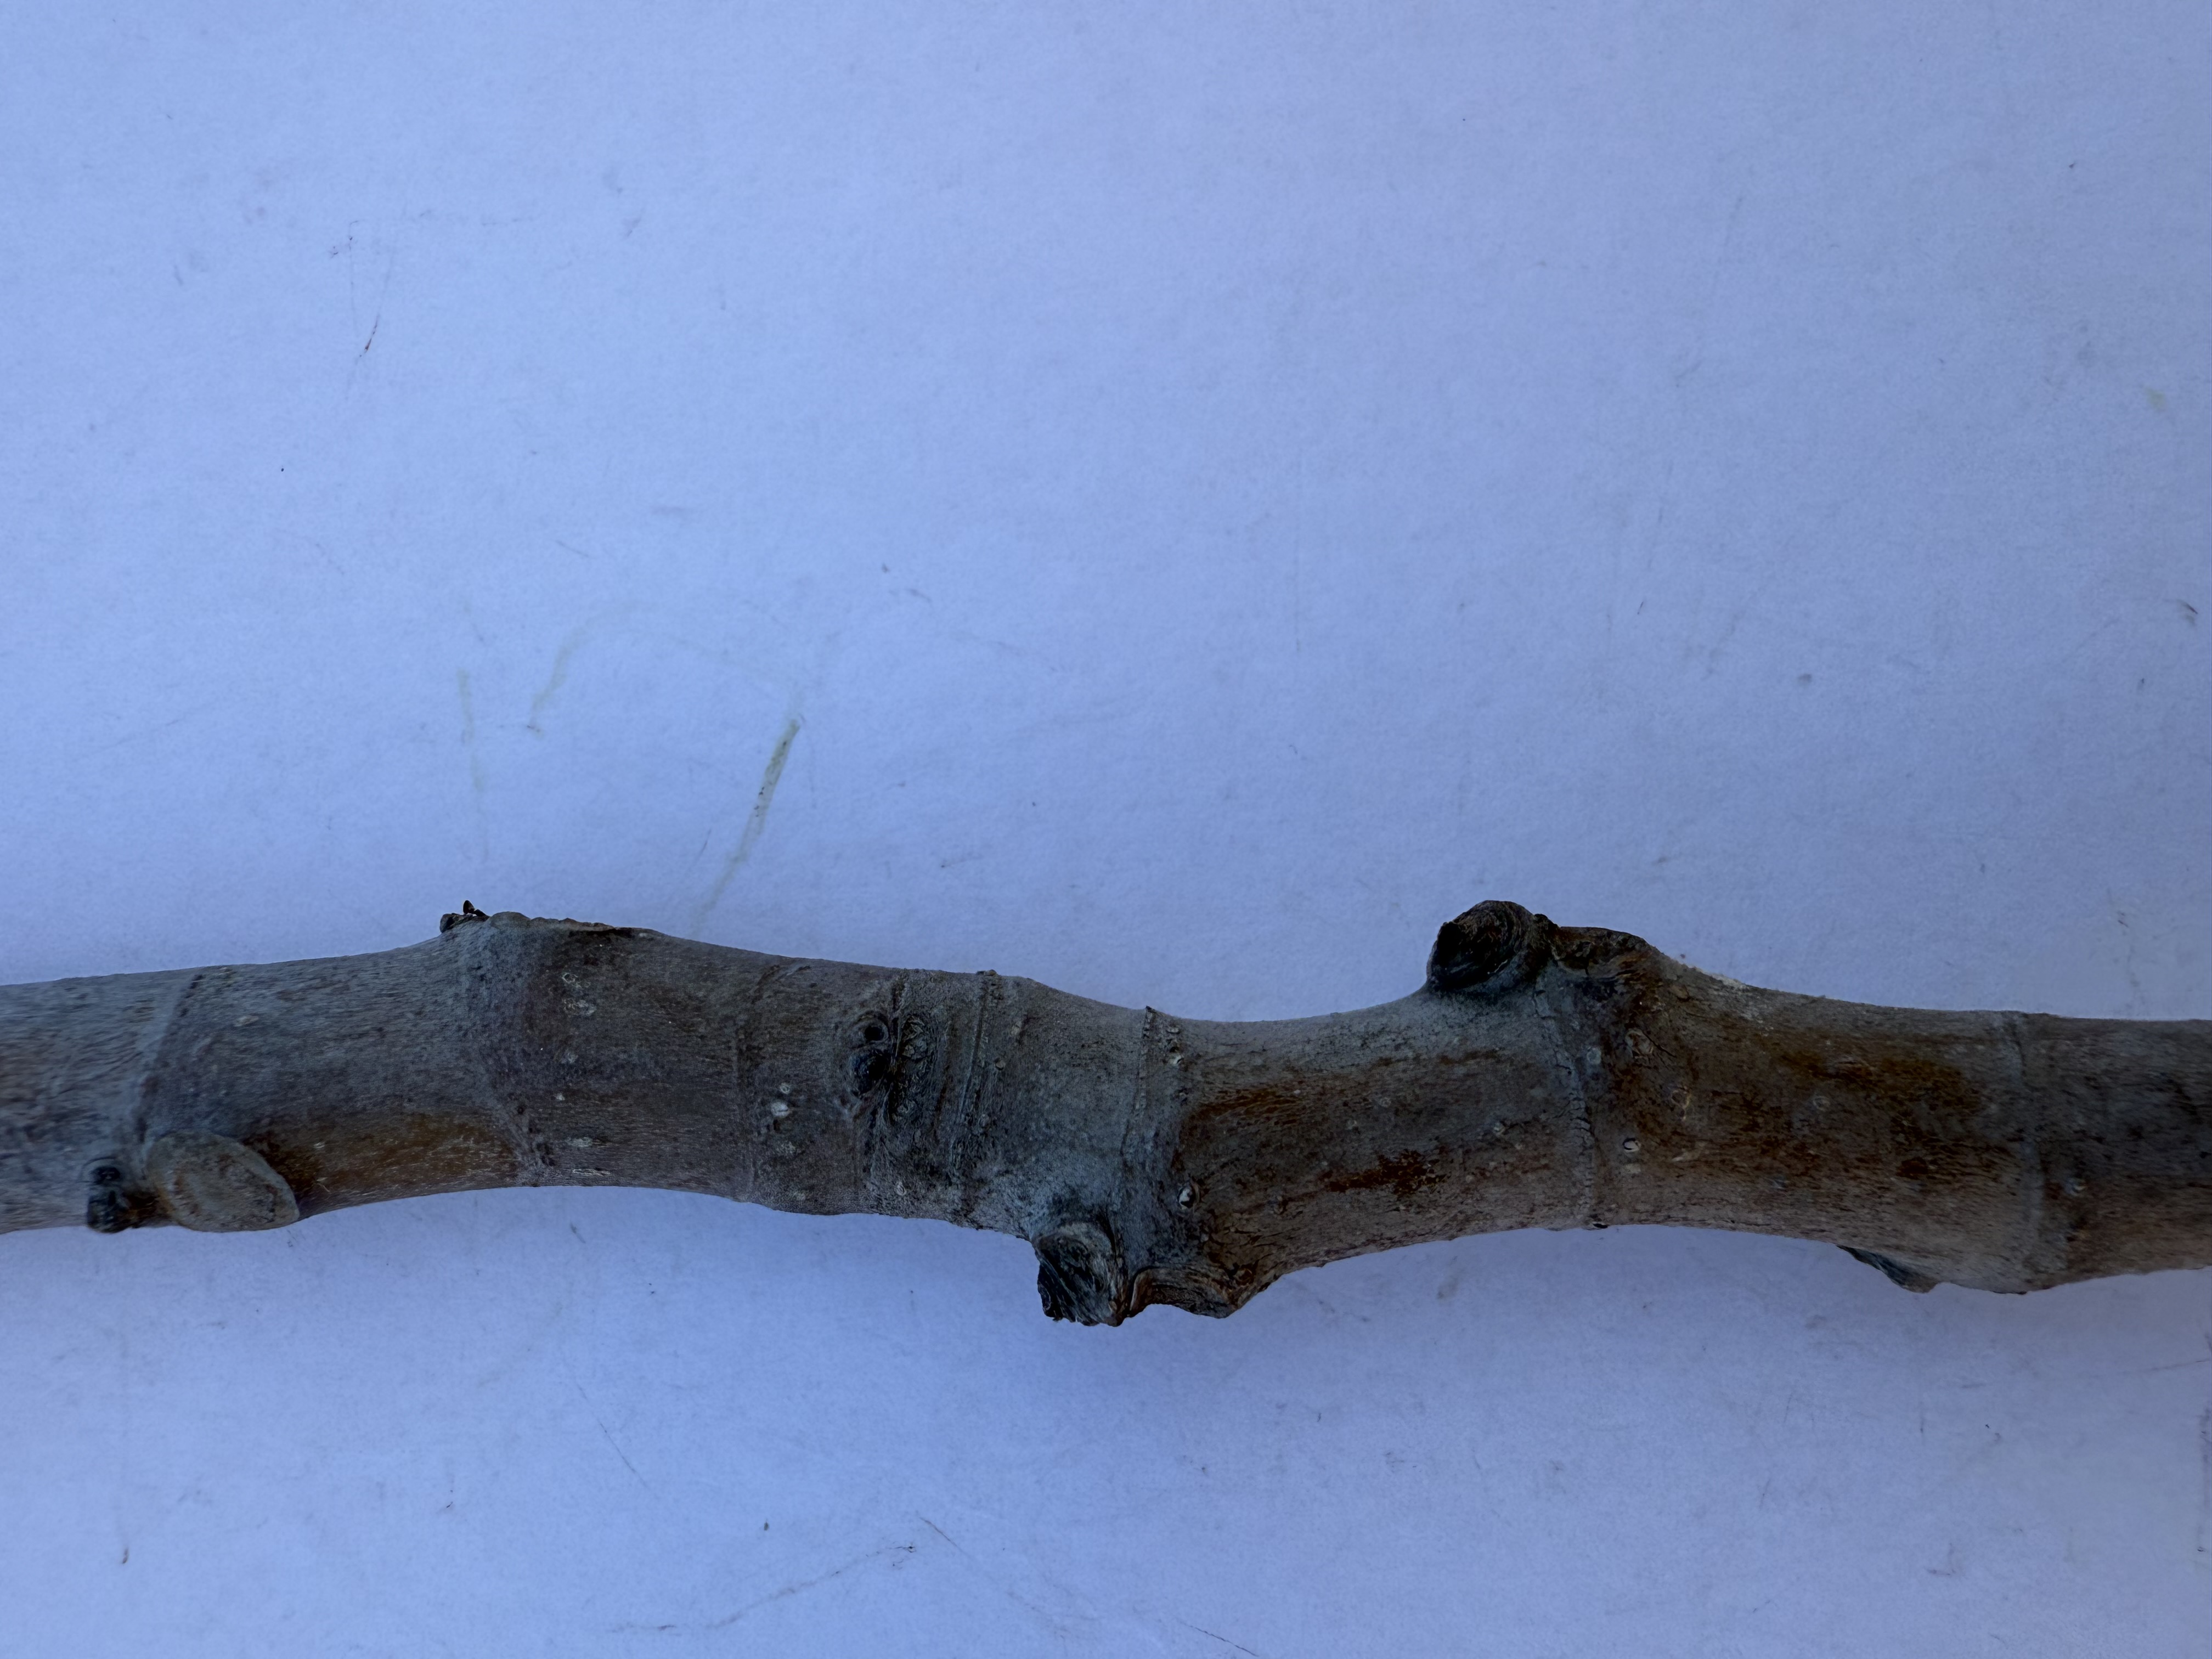
Variety: Bardacik Fig